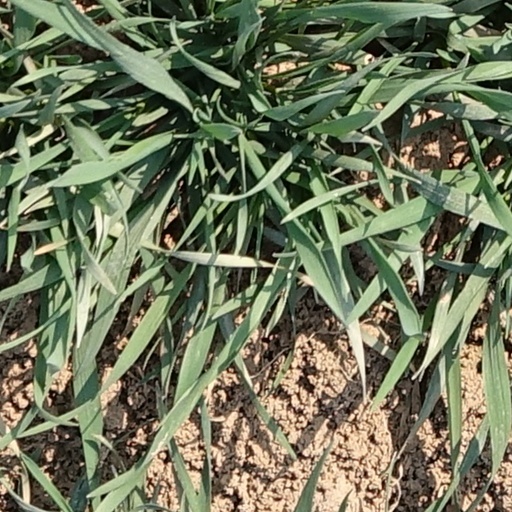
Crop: wheat